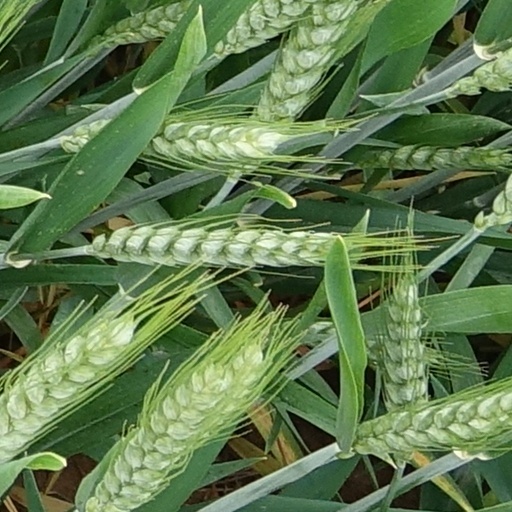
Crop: wheat